Route 66 (TV series)

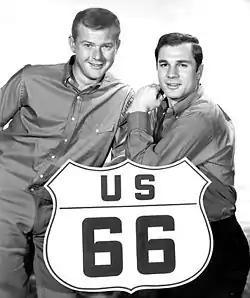
Black-and-white (greyscale) photo of blond-haired man at the left of the U.S. Route 66 large sign and a black-haired man at right

"Route 66" was a hybrid between episodic television drama, which has continuing characters and situations, and the anthology format, in which each week's show has a completely different cast and story. In this narrative format, dubbed "semianthology" by the trade magazine "Variety", the drama usually centers on the guest stars rather than the regular cast. Series creator Stirling Silliphant's concurrently running drama, "Naked City" (1958–1963), also followed this semianthology format.